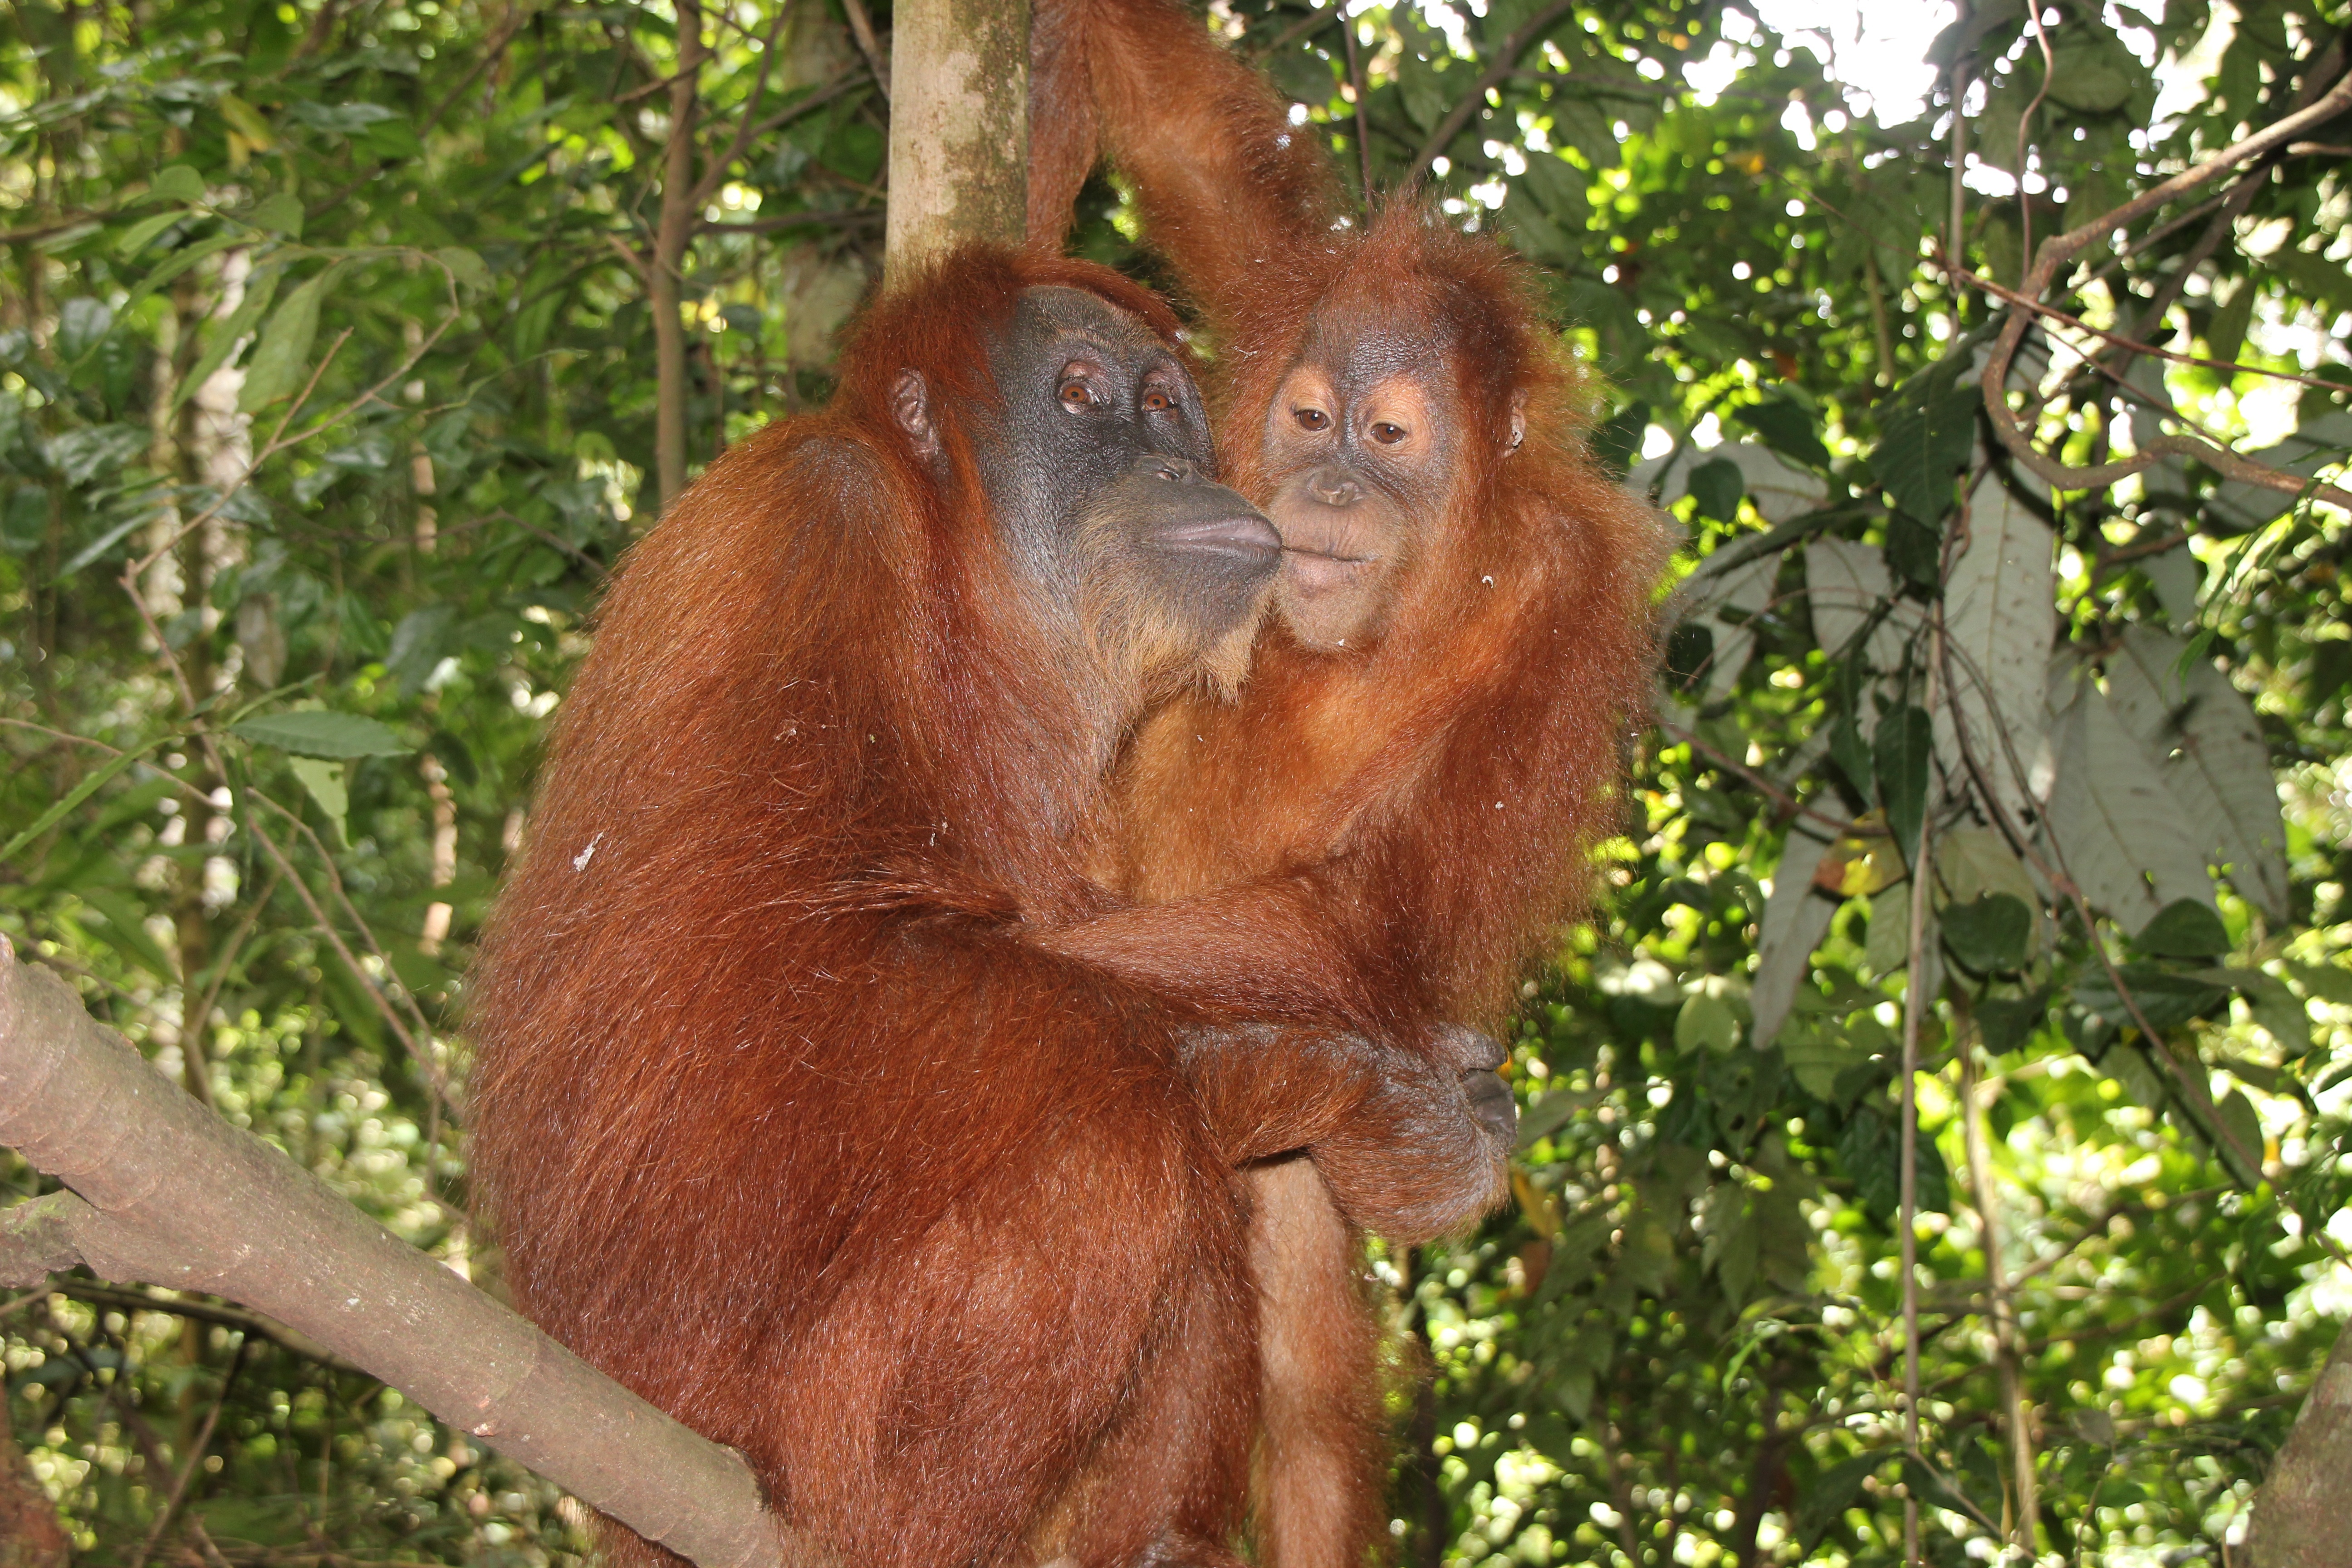
tree, nature, white, sweet, animal, cute, wildlife, wild, zoo, jungle, brown, mammal, asia, monkey, fauna, swing, primate, thailand, face, ape, temple, orangutan, cambodia, vertebrate, creature, hell, protect, attention, animal world, angkor, depend, intelligent, fern stlich, great ape, zooaufnahme, young monkeys